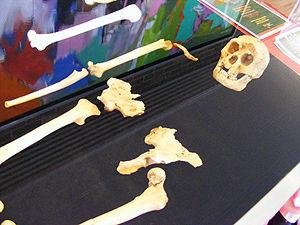
La grotte de Liang Bua est un complexe cavernicole tributaire d'un réseau de chutes d'eau successives ayant creusé à flanc de paroi rocheuse une vaste cavité. Ce site naturel souterrain est situé sur l'île de Florès dans la province de Nusa Tenggara oriental en Indonésie. Par ailleurs la cavité se localise à proximité de la petite localité indonésienne éponyme Liang Bua.